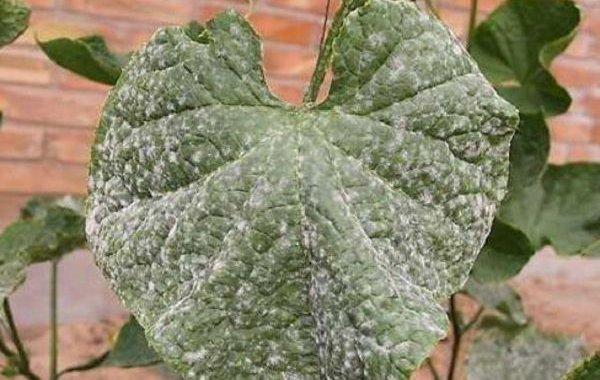
Plant: Cucumber
Disease: cucumber powdery mildew